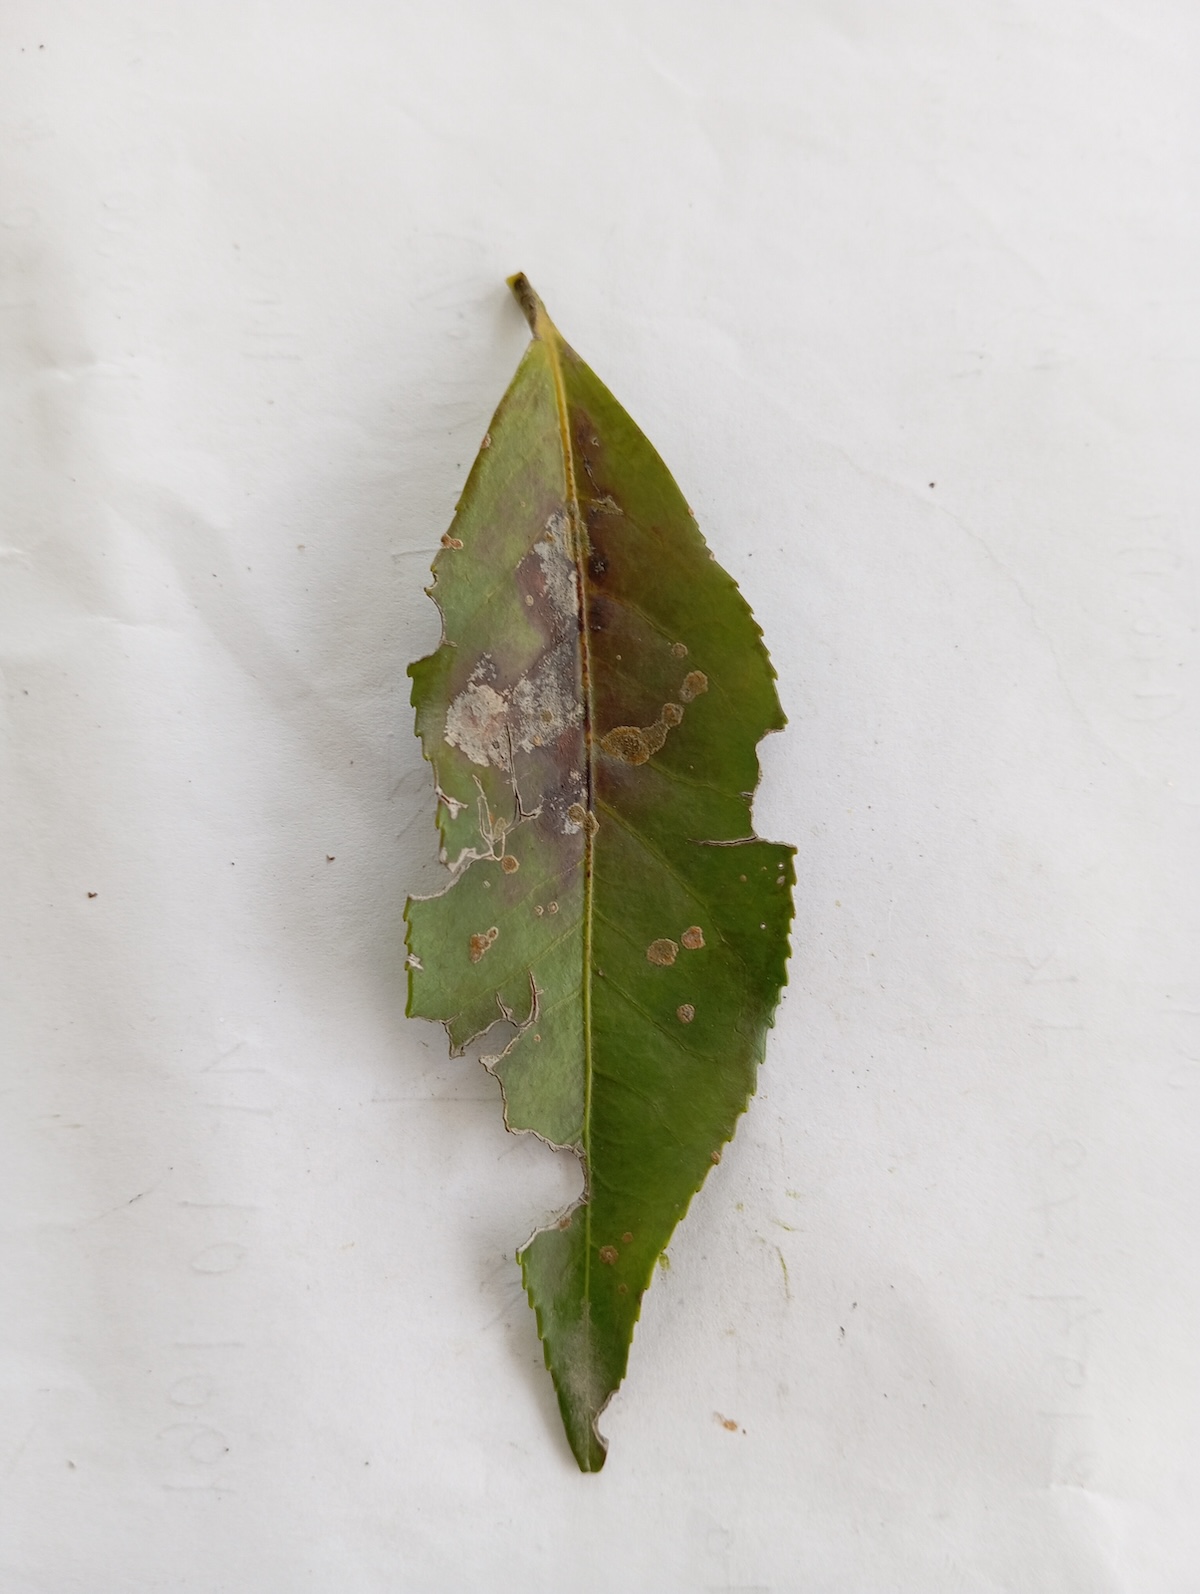
Label: Gray Blight